Cooling tower

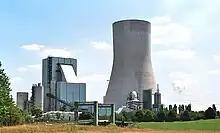
Flue gas stack connection into a natural draft wet cooling tower

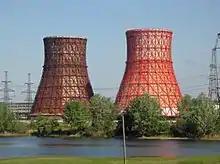
Large hyperboloid cooling towers made of structural steel for a power plant in Kharkiv (Ukraine)

Under certain ambient conditions, plumes of water vapor can be seen rising out of the discharge from a cooling tower, and can be mistaken as smoke from a fire. If the outdoor air is at or near saturation, and the tower adds more water to the air, saturated air with liquid water droplets can be discharged, which is seen as fog. This phenomenon typically occurs on cool, humid days, but is rare in many climates. Fog and clouds associated with cooling towers can be described as homogenitus, as with other clouds of man-made origin, such as contrails and ship tracks.